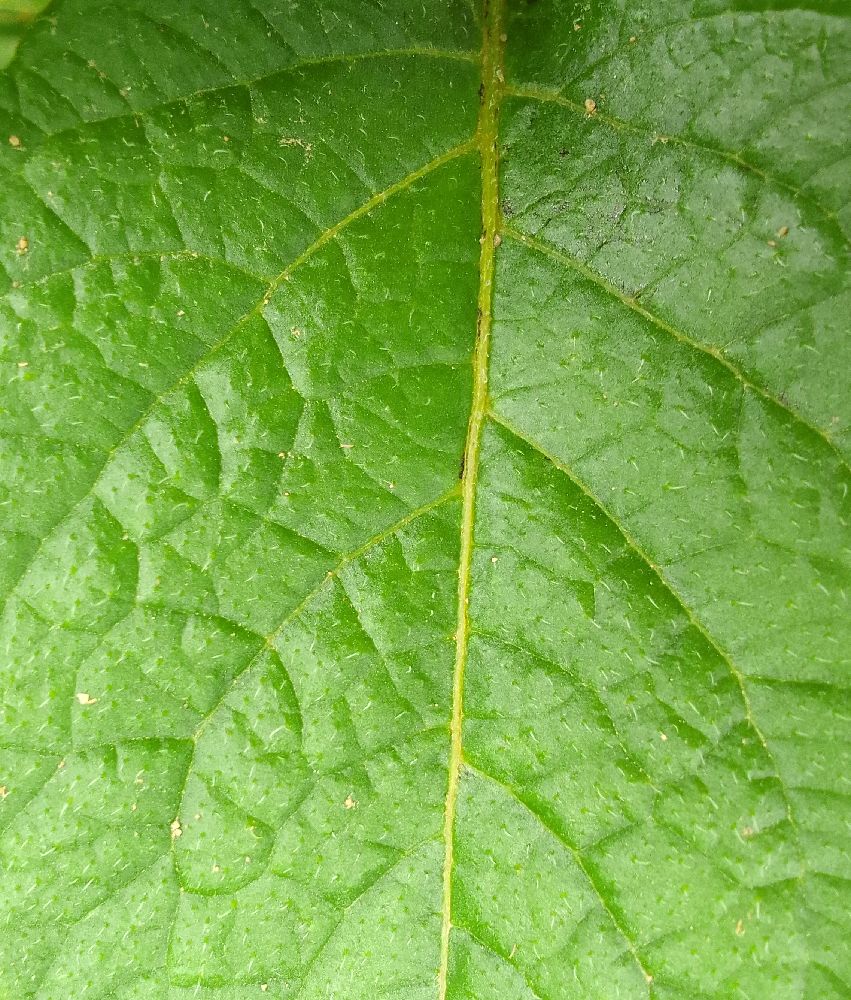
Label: Healthy